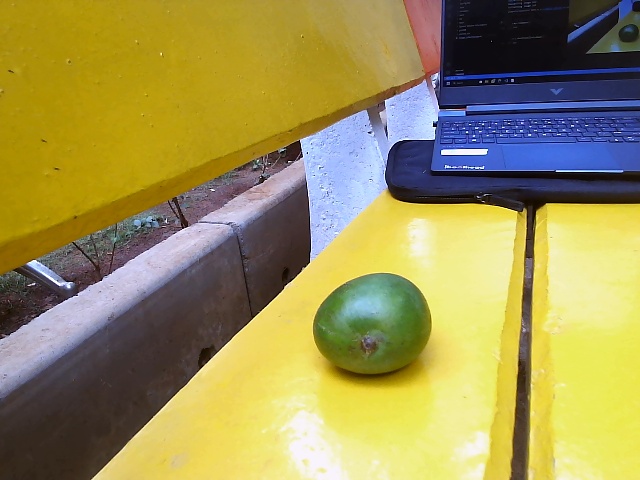
Label: Raw_Mango